Danville Political Club

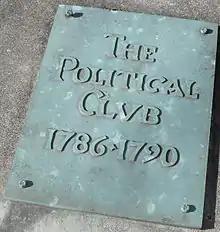
A plaque commemorating the meetings of the Danville Political Club is fixed near the replica of Grayson's Tavern in Constitution Square State Historic Site.

So prominent were these men in the history of Kentucky that Thomas Speed II opined "Full and complete biographies of some of the members would present a history of Kentucky from the beginning of its settlement past the first quarter of the ensuing century." Eleven different club members participated in at least one of the ten constitutional conventions that helped separate Kentucky from Virginia. Samuel McDowell was president and Todd was secretary of the 1792 convention that produced the first Kentucky Constitution.